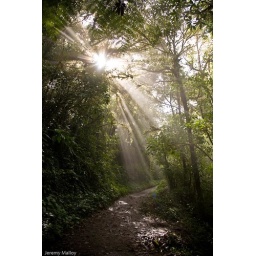
Morning in the cloud forest